Tree squirrel

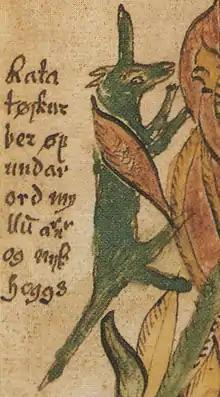
Seventeenth-century Icelandic manuscript illustration depiction Ratatoskr, a squirrel in Norse mythology said to live in the world-tree Yggdrasil and to convey insults and gossip

In the "Ramayana", an ancient Sanskrit epic poem, a squirrel assists in constructing a bridge from India to Sri Lanka to help Rama rescue his wife Sita. Rama rewards the squirrel by stroking his back with his three middle fingers, thus giving the Indian palm squirrel the three white stripes that appear on its back. In Norse mythology, the squirrel Ratatoskr is a messenger who scurries up and down the trunk of the world-tree Yggdrasil, carrying malicious gossip and insults back and forth between the dragon Níðhöggr, who sits at the bottom of the tree gnawing on its roots, and the hawk Veðrfölnir, who sits at the top of the tree keeping watch. According to Richard W. Thorington, Jr. and Katie E. Ferrell, this legend may have originated from the red squirrel's habit of giving a "scolding alarm call in response to danger", which some Norsemen may have imagined as insults.